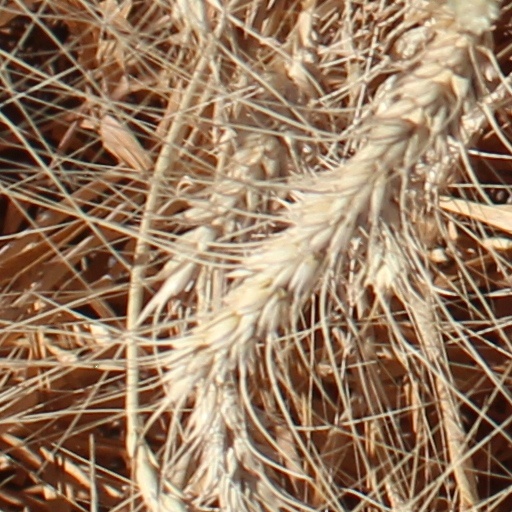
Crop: wheat